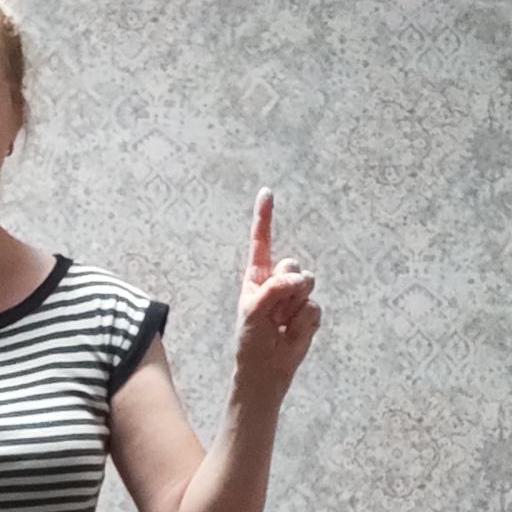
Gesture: one